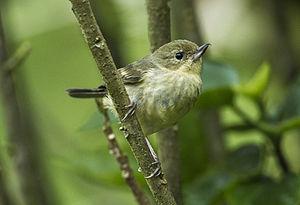
Le Percefleur rouilleux est une espèce de passereau appartenant à la famille des Thraupidae.